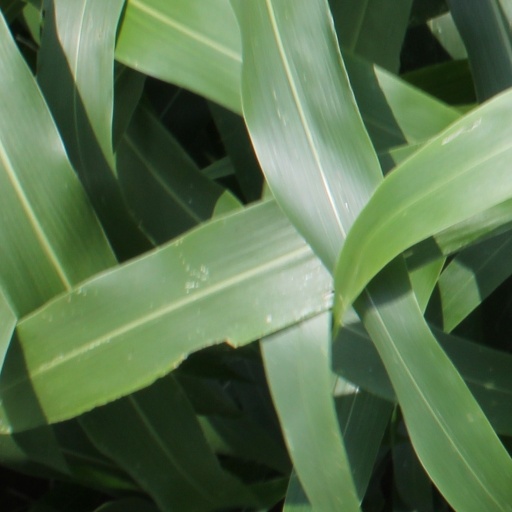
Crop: sorghum